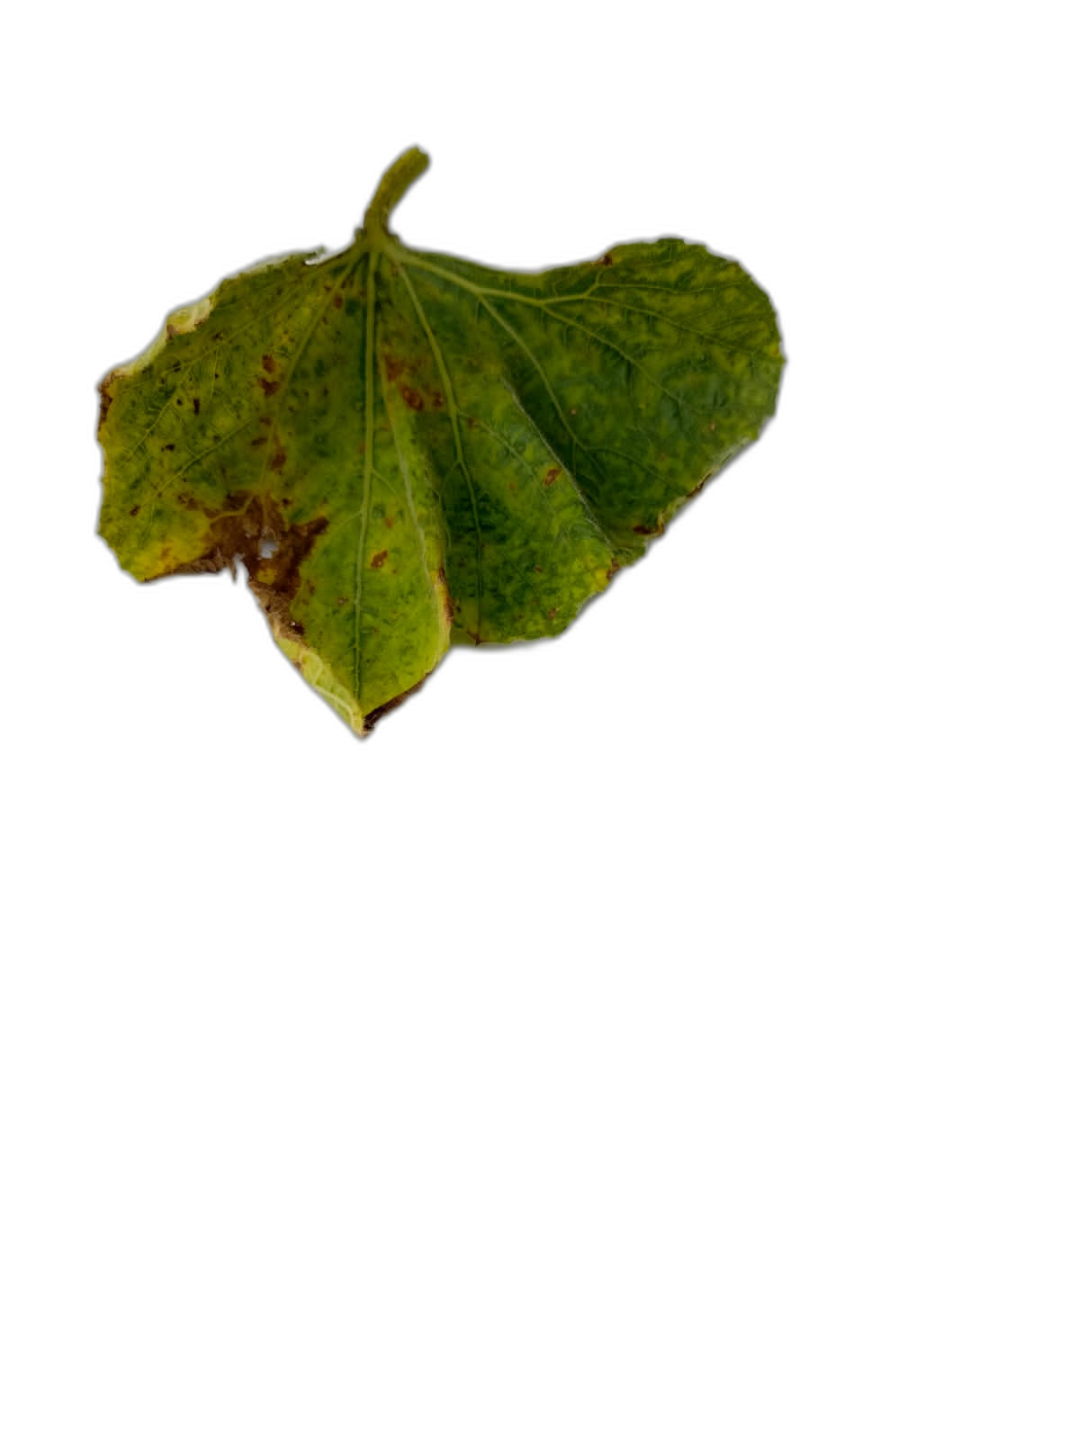
Crop: Bottle Gourd
Label: Anthracnose